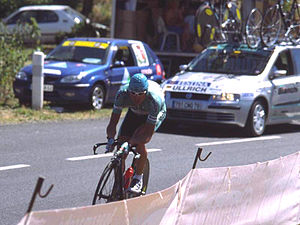
Jan Ullrich / Ullrich som etapeløbsrytter / Ullrich og Armstrong i Tour de France
12. etape 2003 (Tour de France)
Jan Ullrich er en tidligere professionel tysk cykelrytter. Ullrich blev et ikon for Tour de France i anden halvdel af 90'erne til midt i 00'erne - kendt for den markante lyserøde T-Mobile cykeltrøje, eller løbets hvide ungdomstrøje altid siddende lige bag Armstrong eller med Armstrong på hjul. Jan Ullrich kørte sammen med Bjarne Riis på det daværende tyske cykelhold Team Telekom.